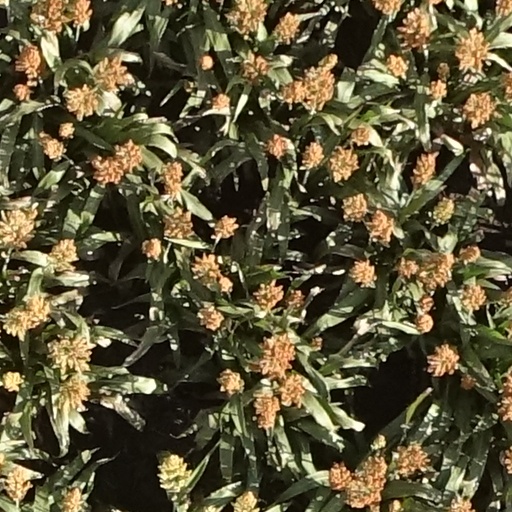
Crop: sorghum